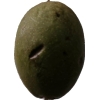
Label: nut